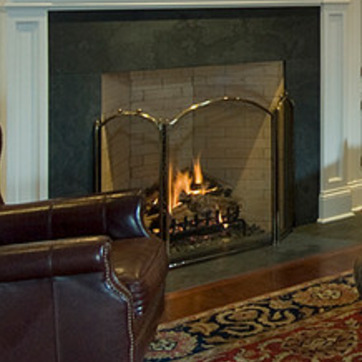
Material: other